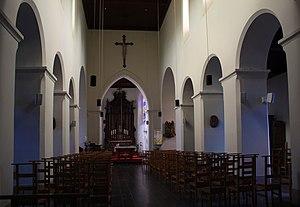
Eglise Saint-Sulpice, Hélécine This is a photo of a monument in Wallonia, number: 25118-CLT-0001-01
L'église Saint-Sulpice est une église de style roman édifiée en tuffeau et située à Neerheylissem, village de la commune belge d'Hélécine, en province du Brabant wallon.